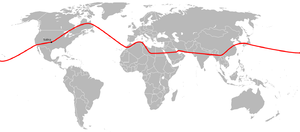
Trajet effectué Steve Fossett lors de son premier tour du monde en avion sans escale ni ravitaillement en mars 2005.
Le Scaled Composites Model 311 Virgin Atlantic GlobalFlyer est un avion, conçu par l'ingénieur Burt Rutan, avec lequel Steve Fossett accomplit un tour du monde en solitaire sans escale et sans ravitaillement en 67 heures 2 minutes et 38 secondes entre le 28 février 2005 et le 3 mars 2005. La vitesse moyenne du vol de 550,78 km/h établit le nouveau record du monde de circumnavigation précédemment détenu par le Rutan Voyager en 9 jours et 3 minutes à la vitesse de 186,11 km/h.